Paul Pritchard

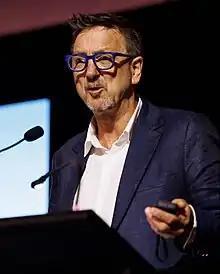
Speaking to NT Tourism in 2023, Darwin, Australia

Pritchard has continued to lead a challenging life even after the catastrophic injury. He has climbed Kilimanjaro, ridden a recumbent trike through Tibet to Mount Everest and took the lead rock climbing again. In 2016 Paul finally climbed the Totem Pole, 18 years after his accident. The film of this, Doing It Scared, won numerous awards.